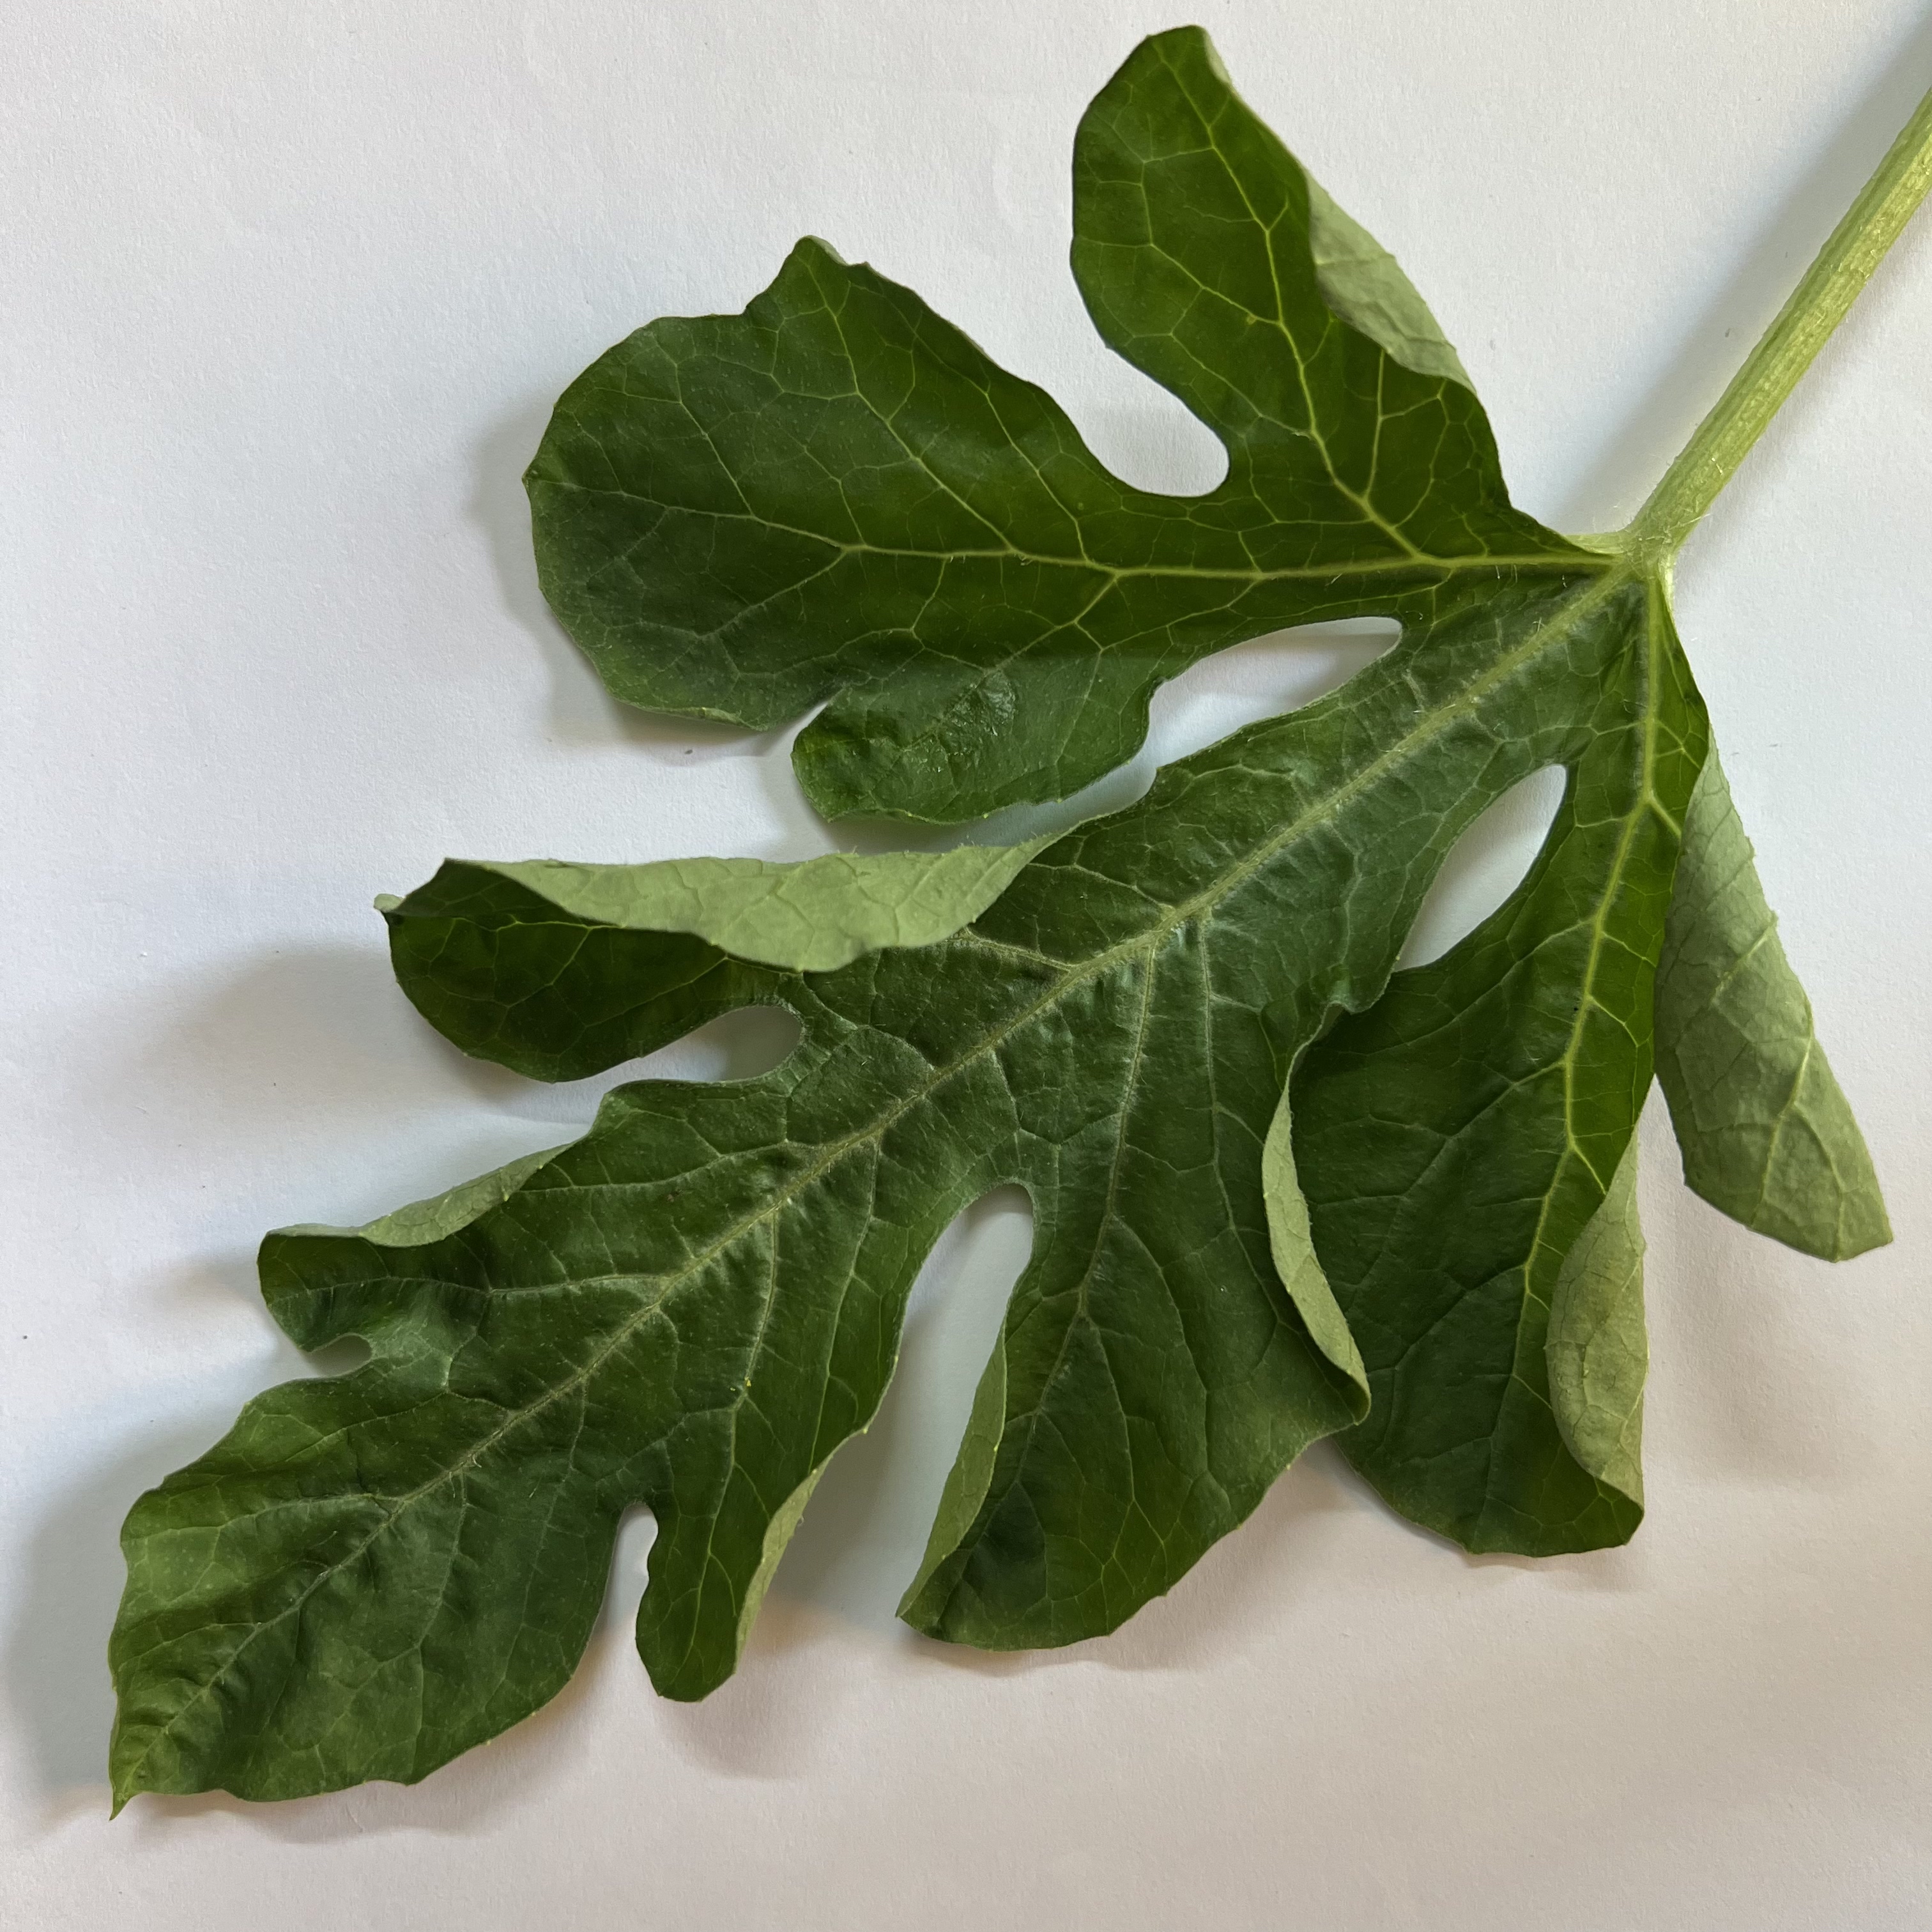
Label: Healthy